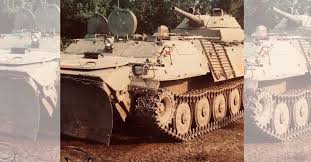
Label: MT_LB